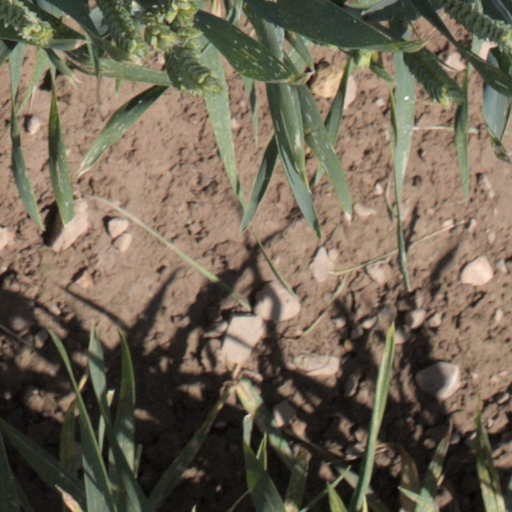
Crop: wheat